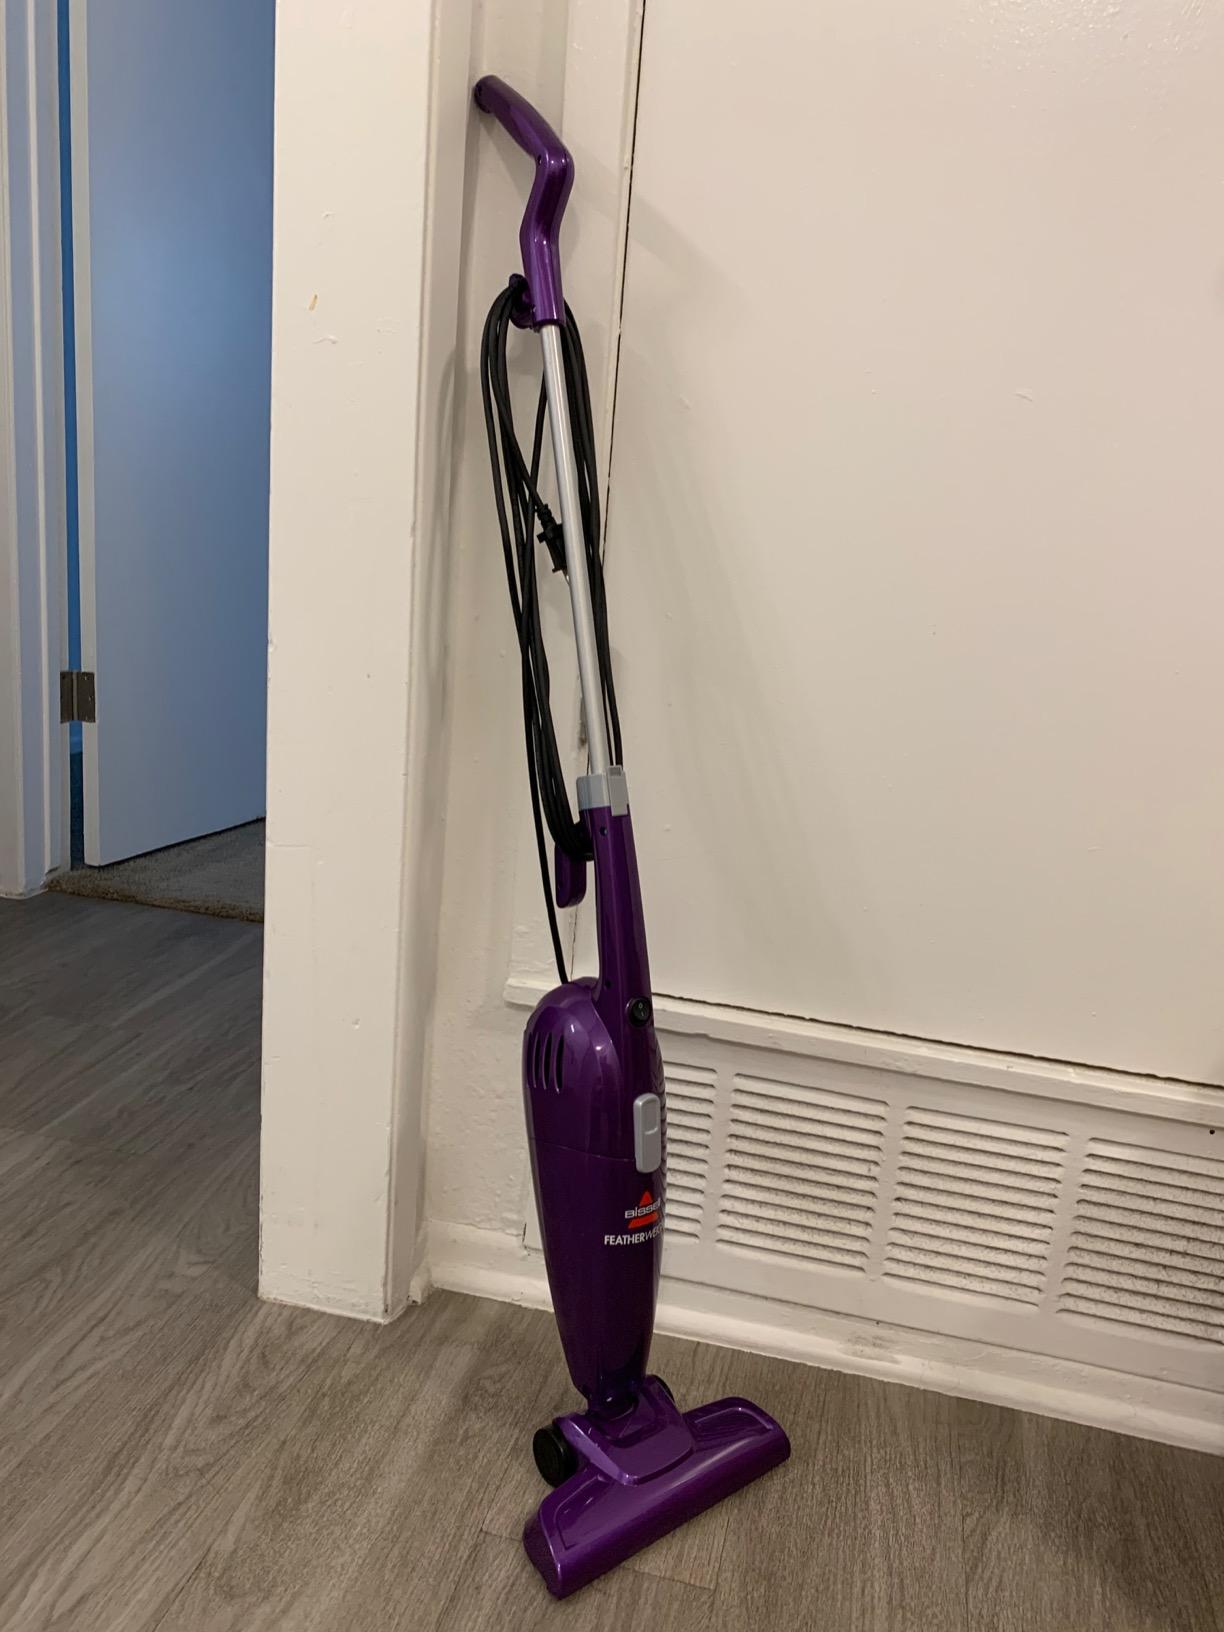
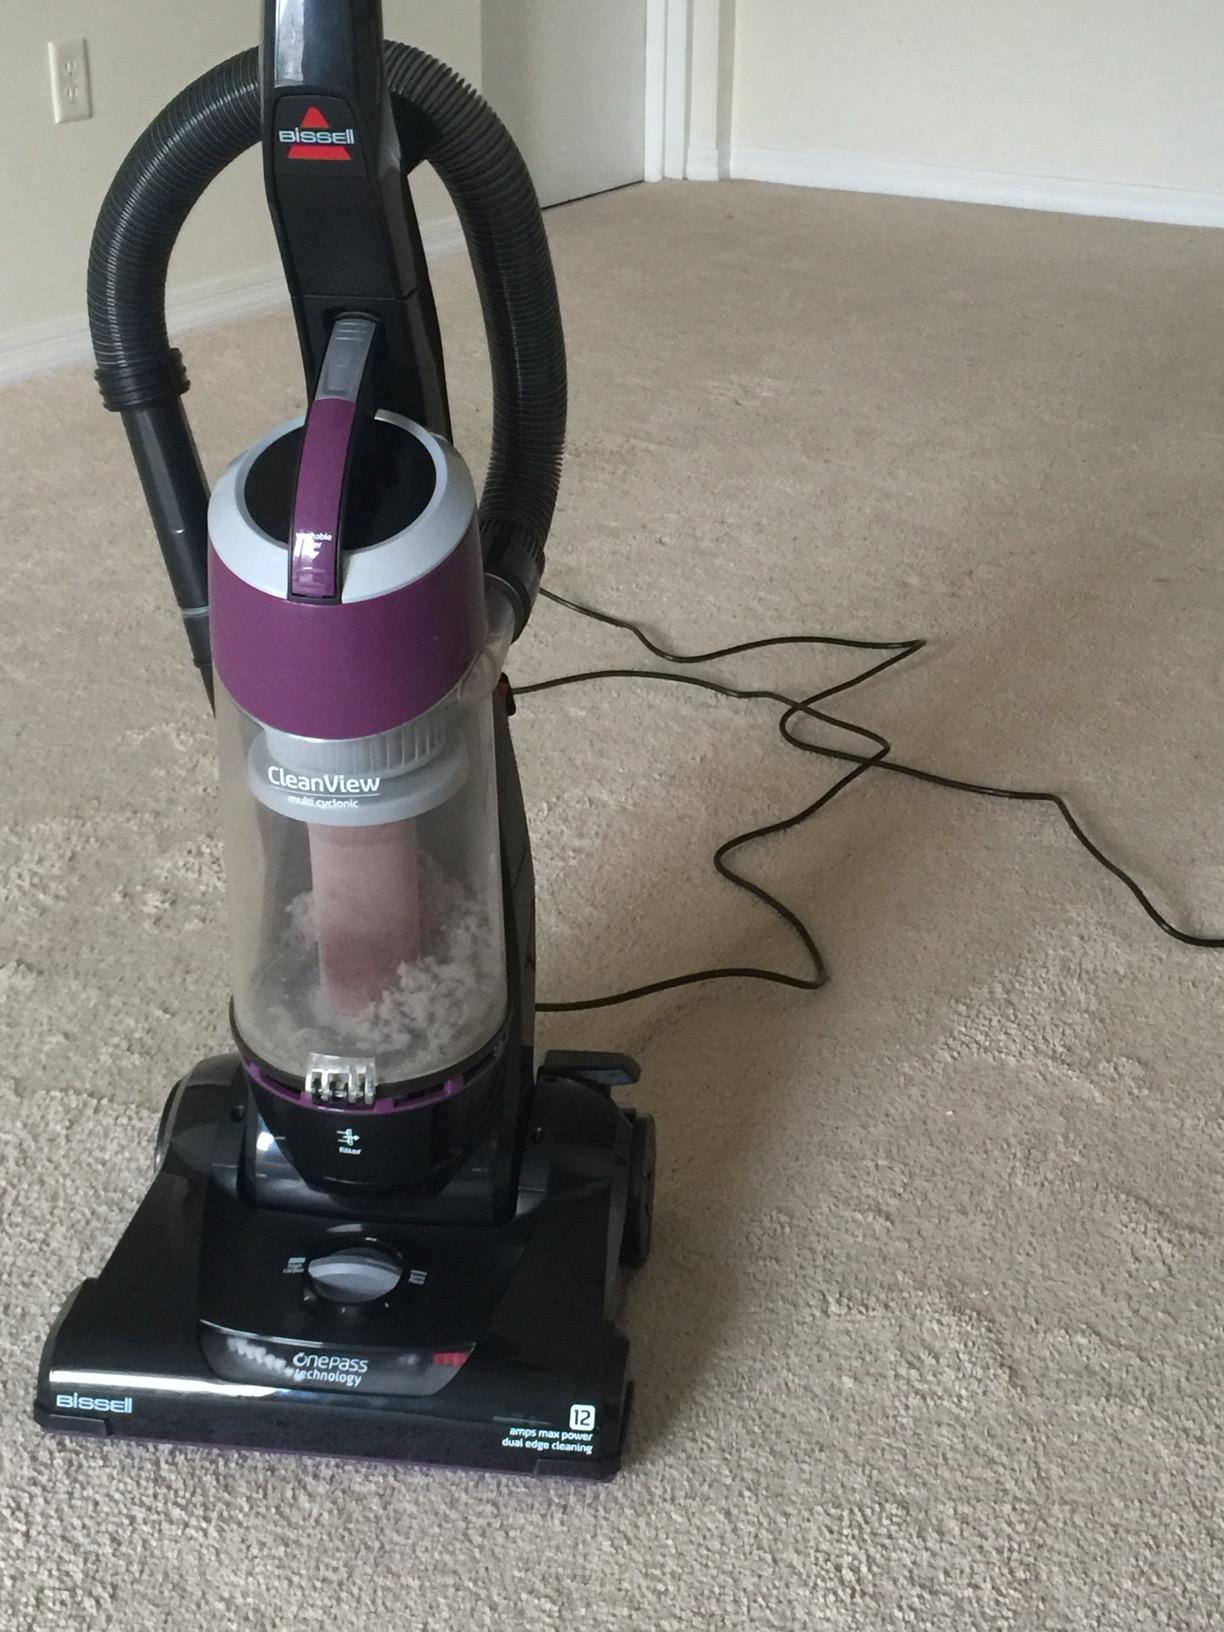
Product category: items_vacuum
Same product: no